Iran

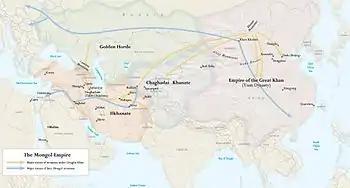
The Ilkhanate was one of the four major divisions of the Mongol Empire after the death of Genghis Khan

In the early 13th century, the Mongols reached Iran. Bukhara was conquered in 1220 and the Khwarazmian Empire was destroyed. During 1220–21 Bukhara, Samarkand, Herat, Tus and Nishapur were razed, and the whole populations were slaughtered. Over the following decades, further conquests followed, culminating in the fall of Baghdad and end of the Abbasid Caliphate's rule in 1258.